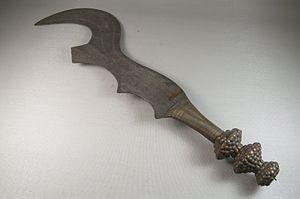
Un Ngulu est un sabre d’exécution utilisé par les peuples Bantous du bassin du Congo.